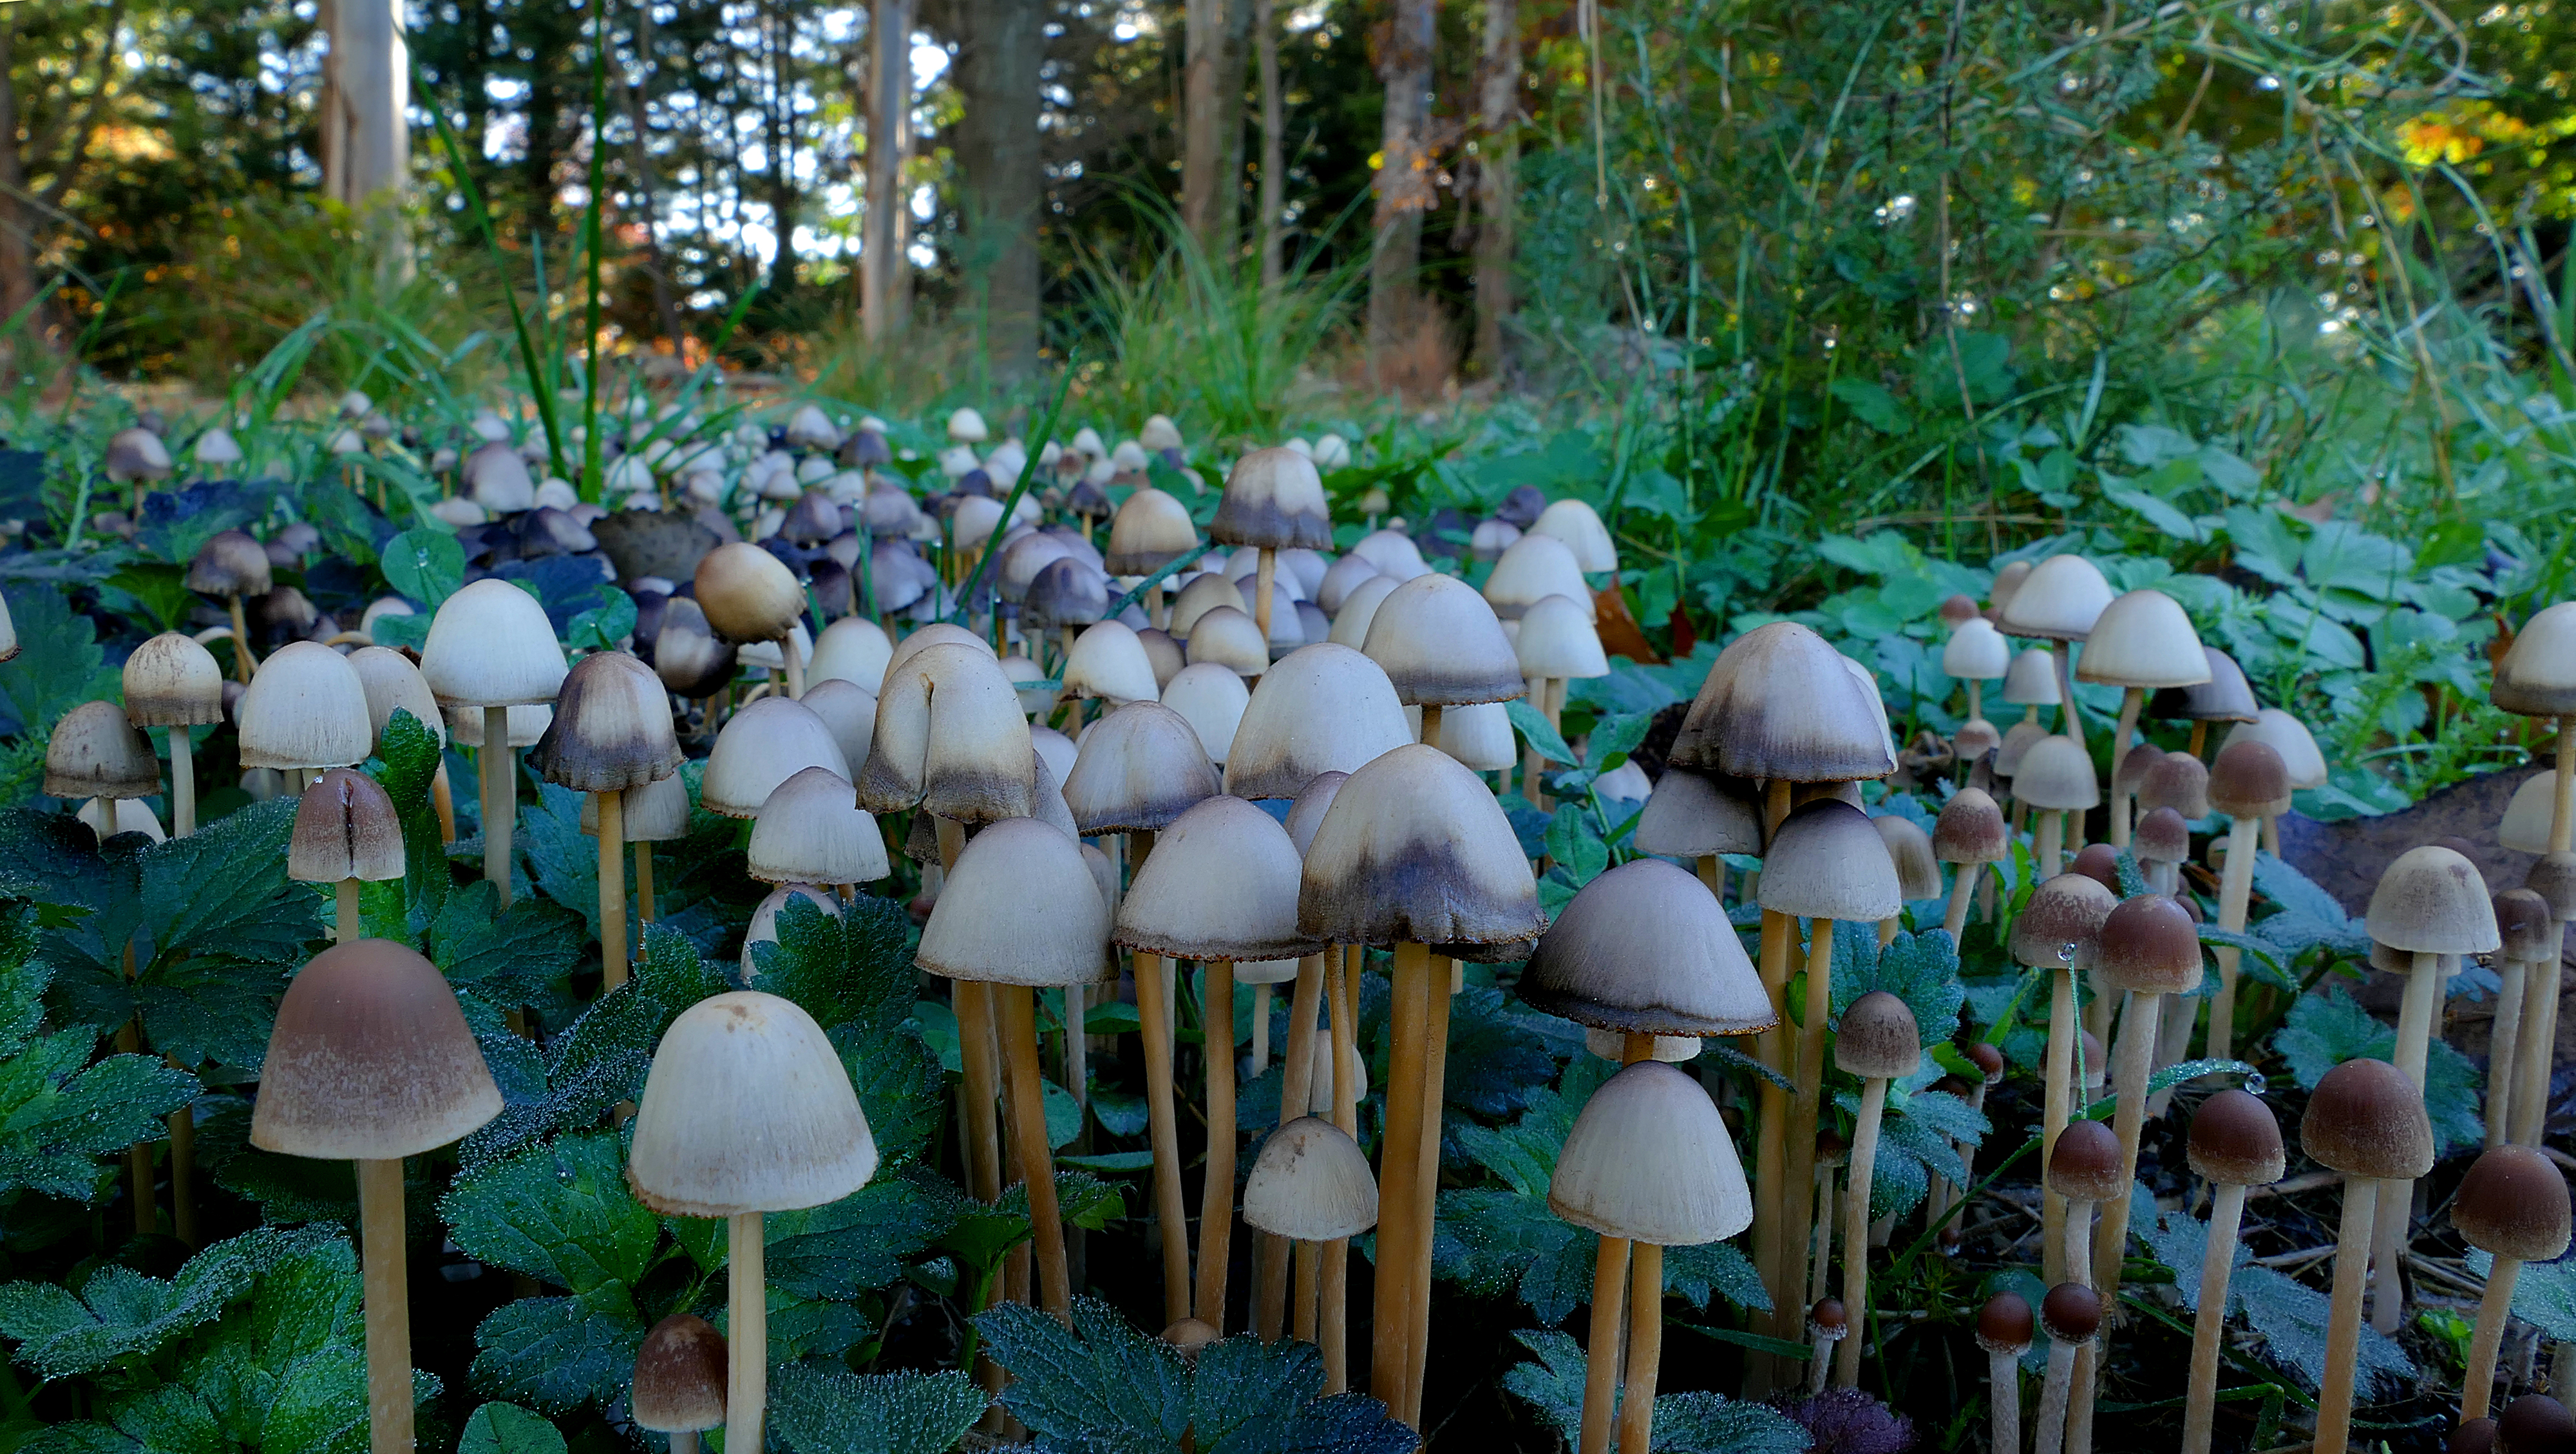
tree, forest, flower, jungle, botany, garden, flora, fungi, mushrooms, toadstools, woodland, habitat, lumixfz1000, bridgecamera, panaeolussphinctrinus